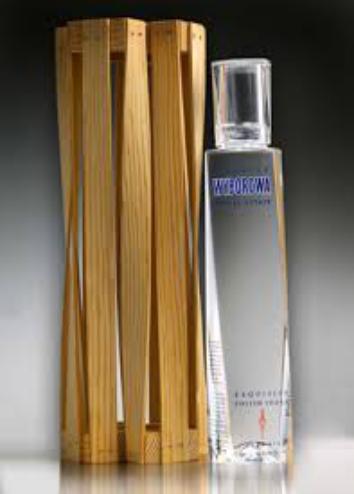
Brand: corzo
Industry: Necessities